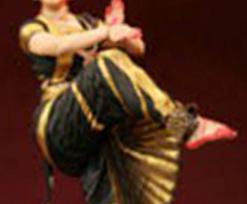
Dance form: bharatanatyam